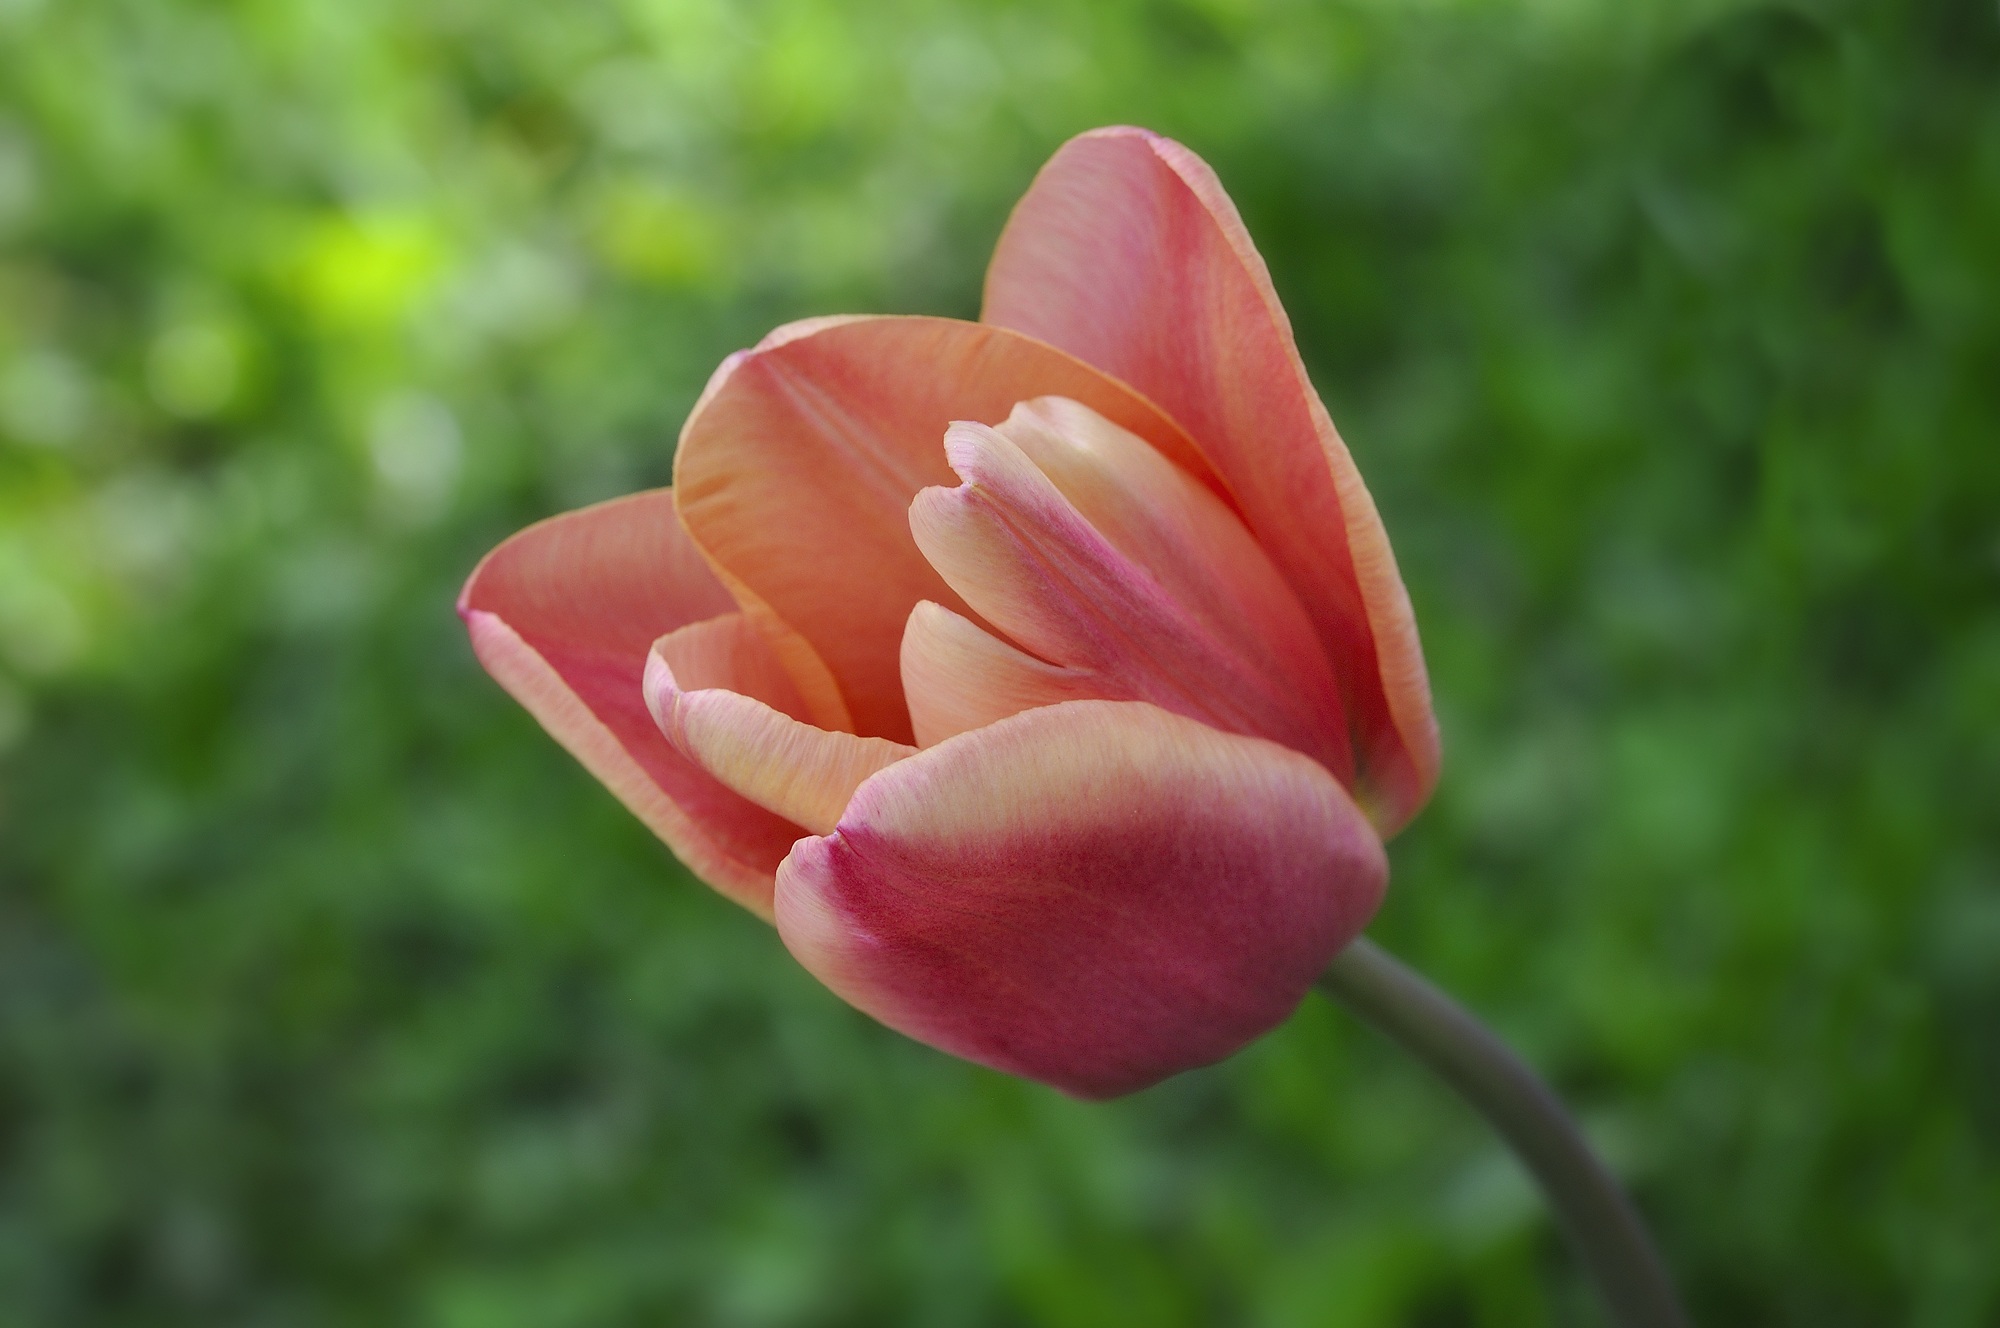
blossom, plant, flower, petal, bloom, tulip, botany, close, sacred lotus, aquatic plant, flora, lotus, bud, spring flower, macro photography, flowering plant, schnittblume, plant stem, land plant, lotus family